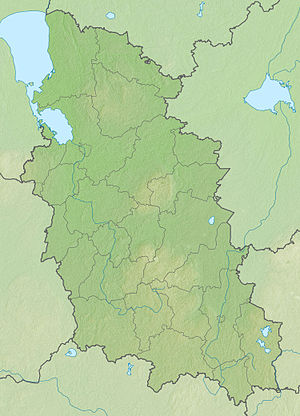
Gdovka
Gdovkas udspring og udmunding
Gdovka er placeret i Pskov oblast
Gdovka er en flod i Godovskij rajon i Pskov oblast, Rusland. Floden udspringer i mosen Pesij mokh. Den udmunder i Tjudskoje ozero. Det er 23 kilometer lang og har den afvandingsområde på 150 km². Byen Gdov og landsbyen Ustje er beliggende ved bredden af Gdovka.